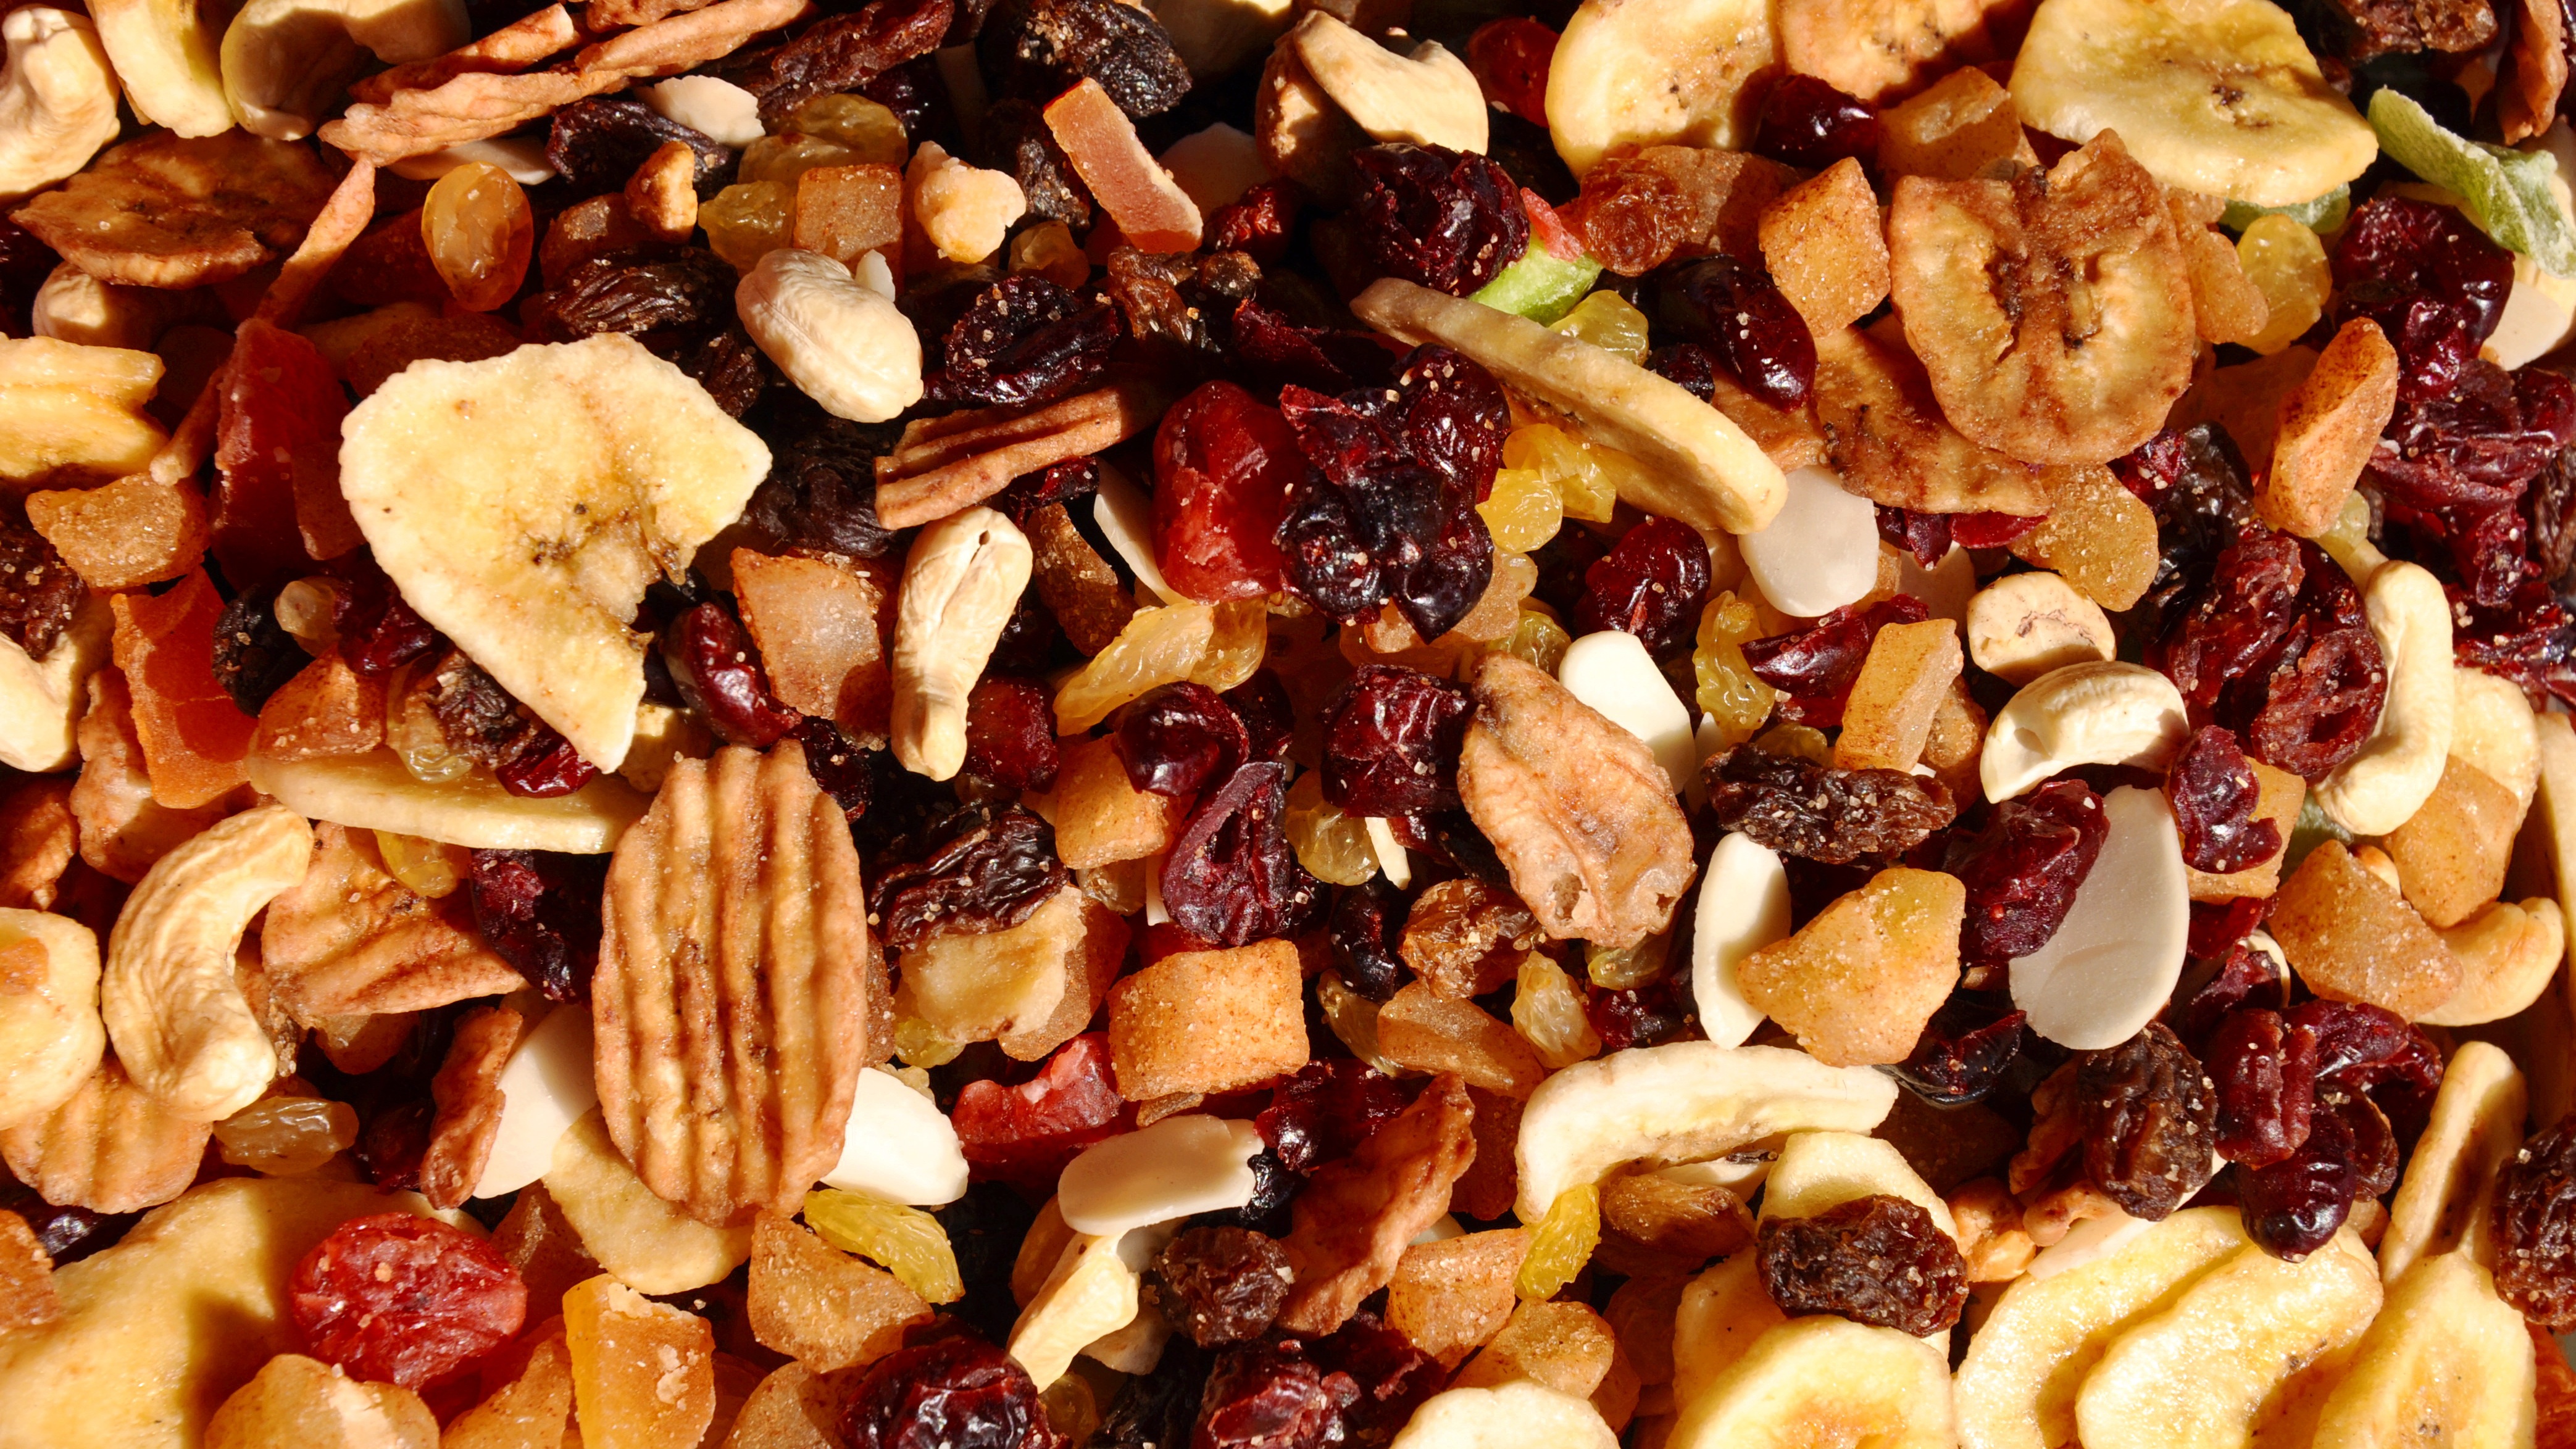
fruit, dish, meal, food, produce, breakfast, dessert, cuisine, vegetarian food, mixed, dried fruit, trail mix, snack food